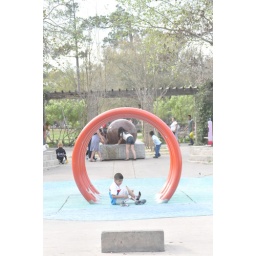
little boy playing under red circle thing